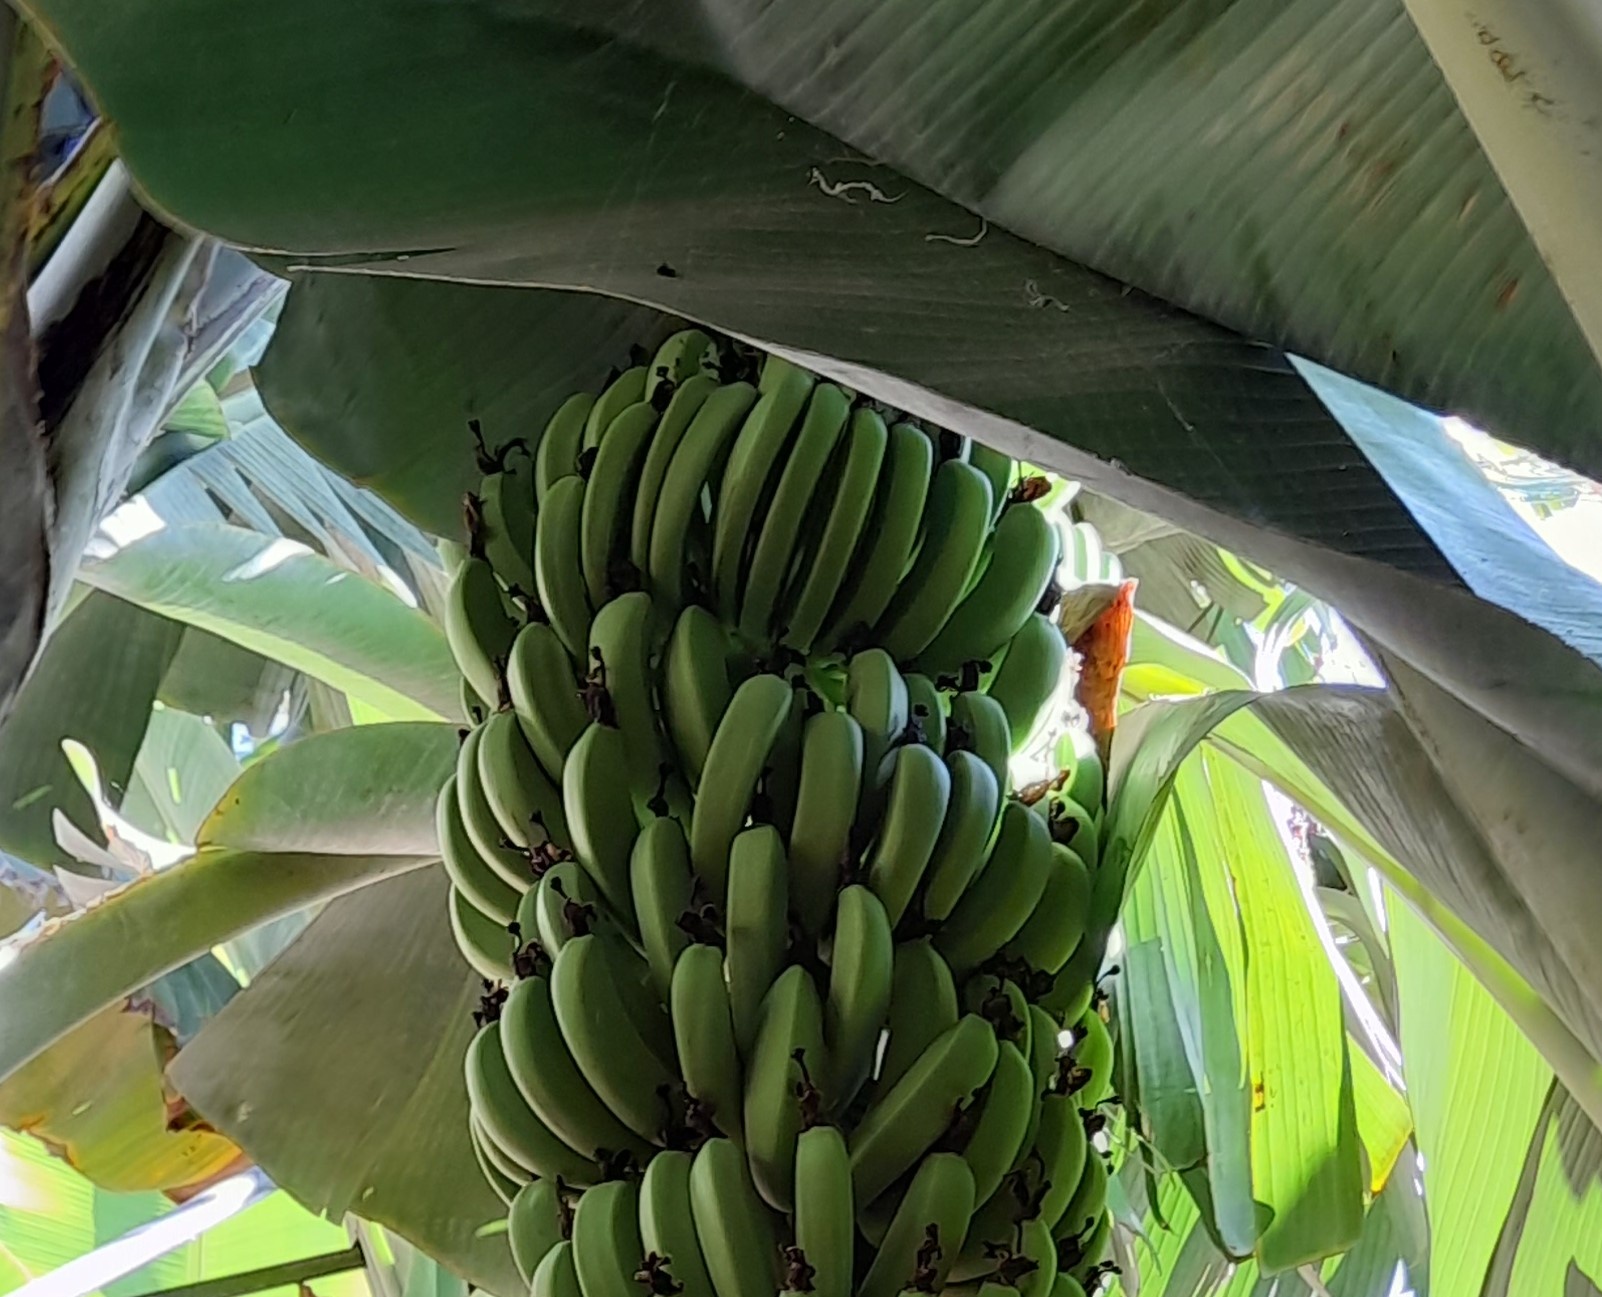
Label: Keep